Grand Free Trade Area

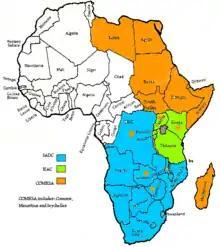
Africa with 3 regional blocs included in the GFTA

The idea behind joining these economies is to enable Africa to become far more self-reliant. It will also allow small economies to have access to larger regional markets; bringing about diversity, GDP growth and increased employment.